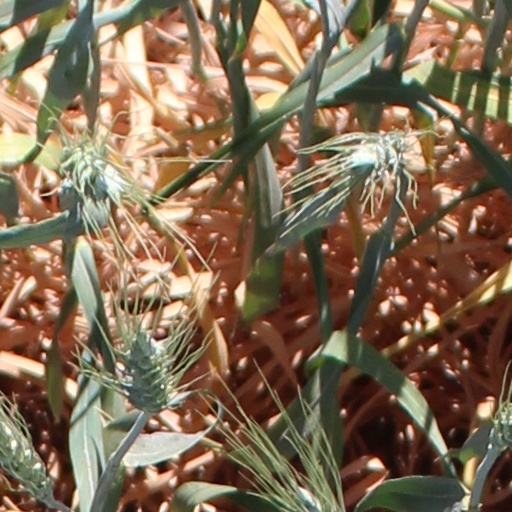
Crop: wheat